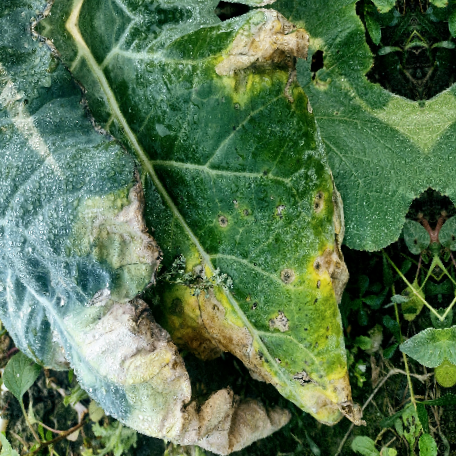
Label: Downy Mildew